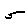
Label: 5